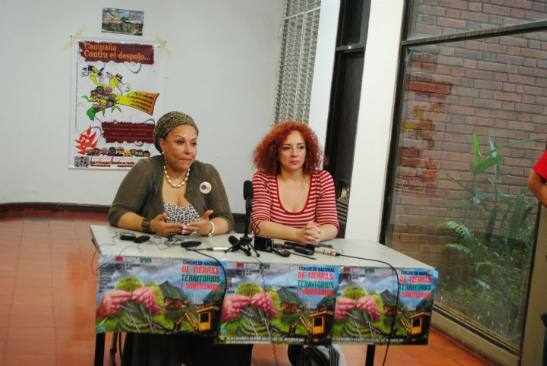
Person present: Yes